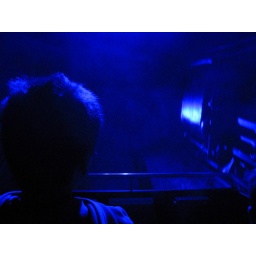
- blue boy in a museum -